Sky position (RA, Dec in degrees): 4.009, 0.04201
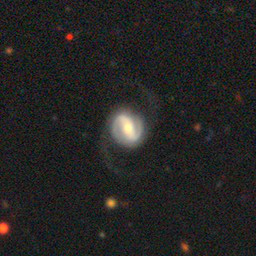
Galaxy morphology: Barred Spiral Galaxies